Corbin Bernsen

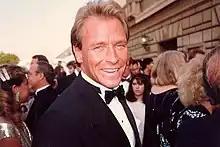
Bernsen at the 39th Emmy Awards in 1987

Bernsen appeared in "25 Hill", a film he produced, directed and wrote, which is centered on the All-American Soap Box Derby, and at one time was planning a baseball movie about zombies, called "Three Strikes, You're Dead".